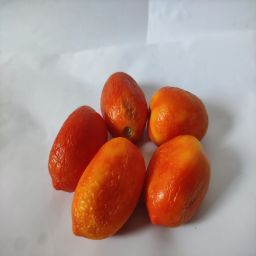
Crop: Tomato
Quality: Old